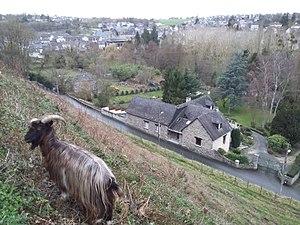
L'entretien du coteau de la vallée de la Vilaine, au pied des remparts est réalisé par des chèvres.
Vitré /vi.tʁe/ est une commune française située dans le département d'Ille-et-Vilaine. Ses habitants sont les Vitréens et les Vitréennes. La ville comptait 18 037 habitants en 2017, ce qui en fait la 14ᵉ plus grande ville de la région et la 522ᵉ de France. Elle est au cœur de la communauté d'agglomération de Vitré Communauté.